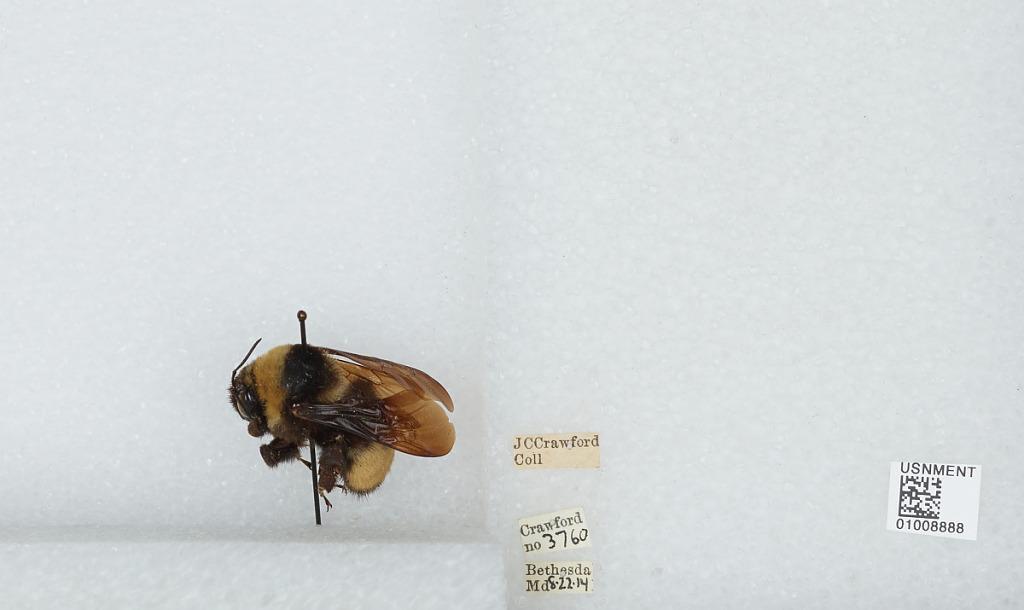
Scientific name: Bombus (Bombias) auricomus (Robertson)
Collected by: J. Crawford
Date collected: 1914-8-22
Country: United States
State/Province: Maryland
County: Montgomery
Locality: Bethesda
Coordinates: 38.9847, -77.1131